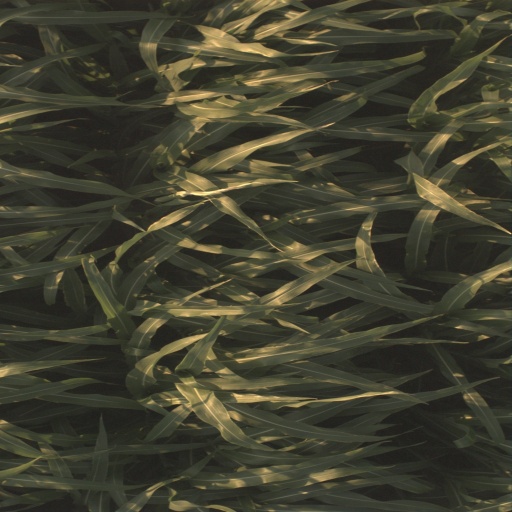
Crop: sorghum